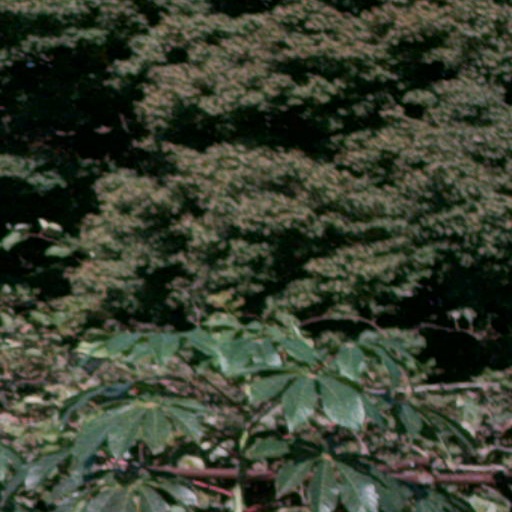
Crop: cassava